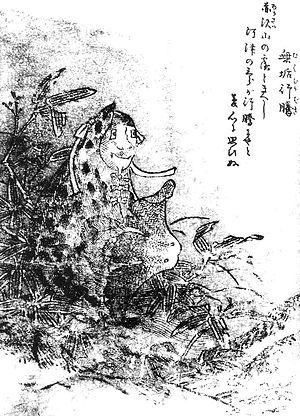
Gazu hyakki tsurezure bukuro est le quatrième album de l'artiste japonais Toriyama Sekien de la célèbre série Gazu Hyakki Yagyō publiée c.1781. Ces albums sont des bestiaires surnaturels, collections de fantômes, d'esprits, d'apparitions et de monstres dont beaucoup proviennent de la littérature, du folklore et d'autres arts japonais. Ces œuvres ont exercé une profonde influence sur l'imagerie yōkai ultérieure au Japon.